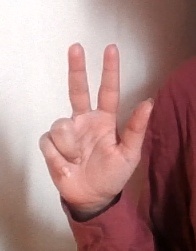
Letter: al